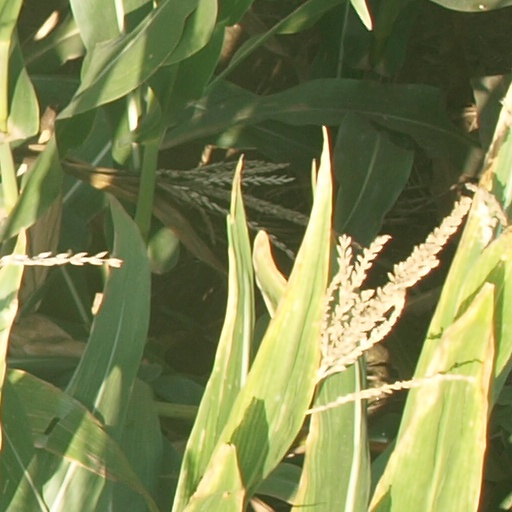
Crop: maize; corn